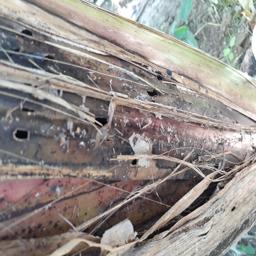
Label: BACTERIAL SOFT ROT